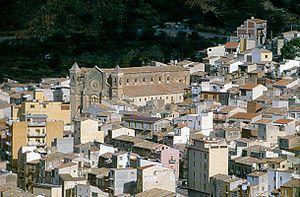
Collesano est une commune italienne d'environ 4 100 habitants située dans la province de Palerme dans la région Sicile en Italie.